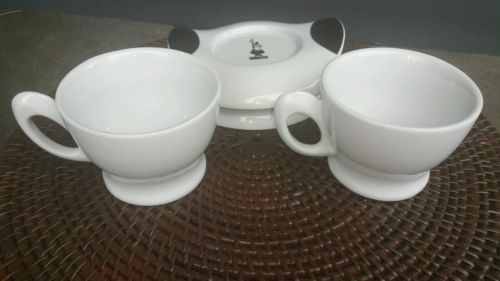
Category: mug